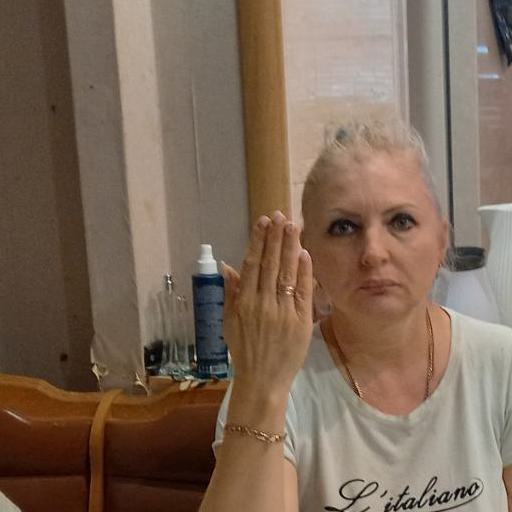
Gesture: stop_inverted